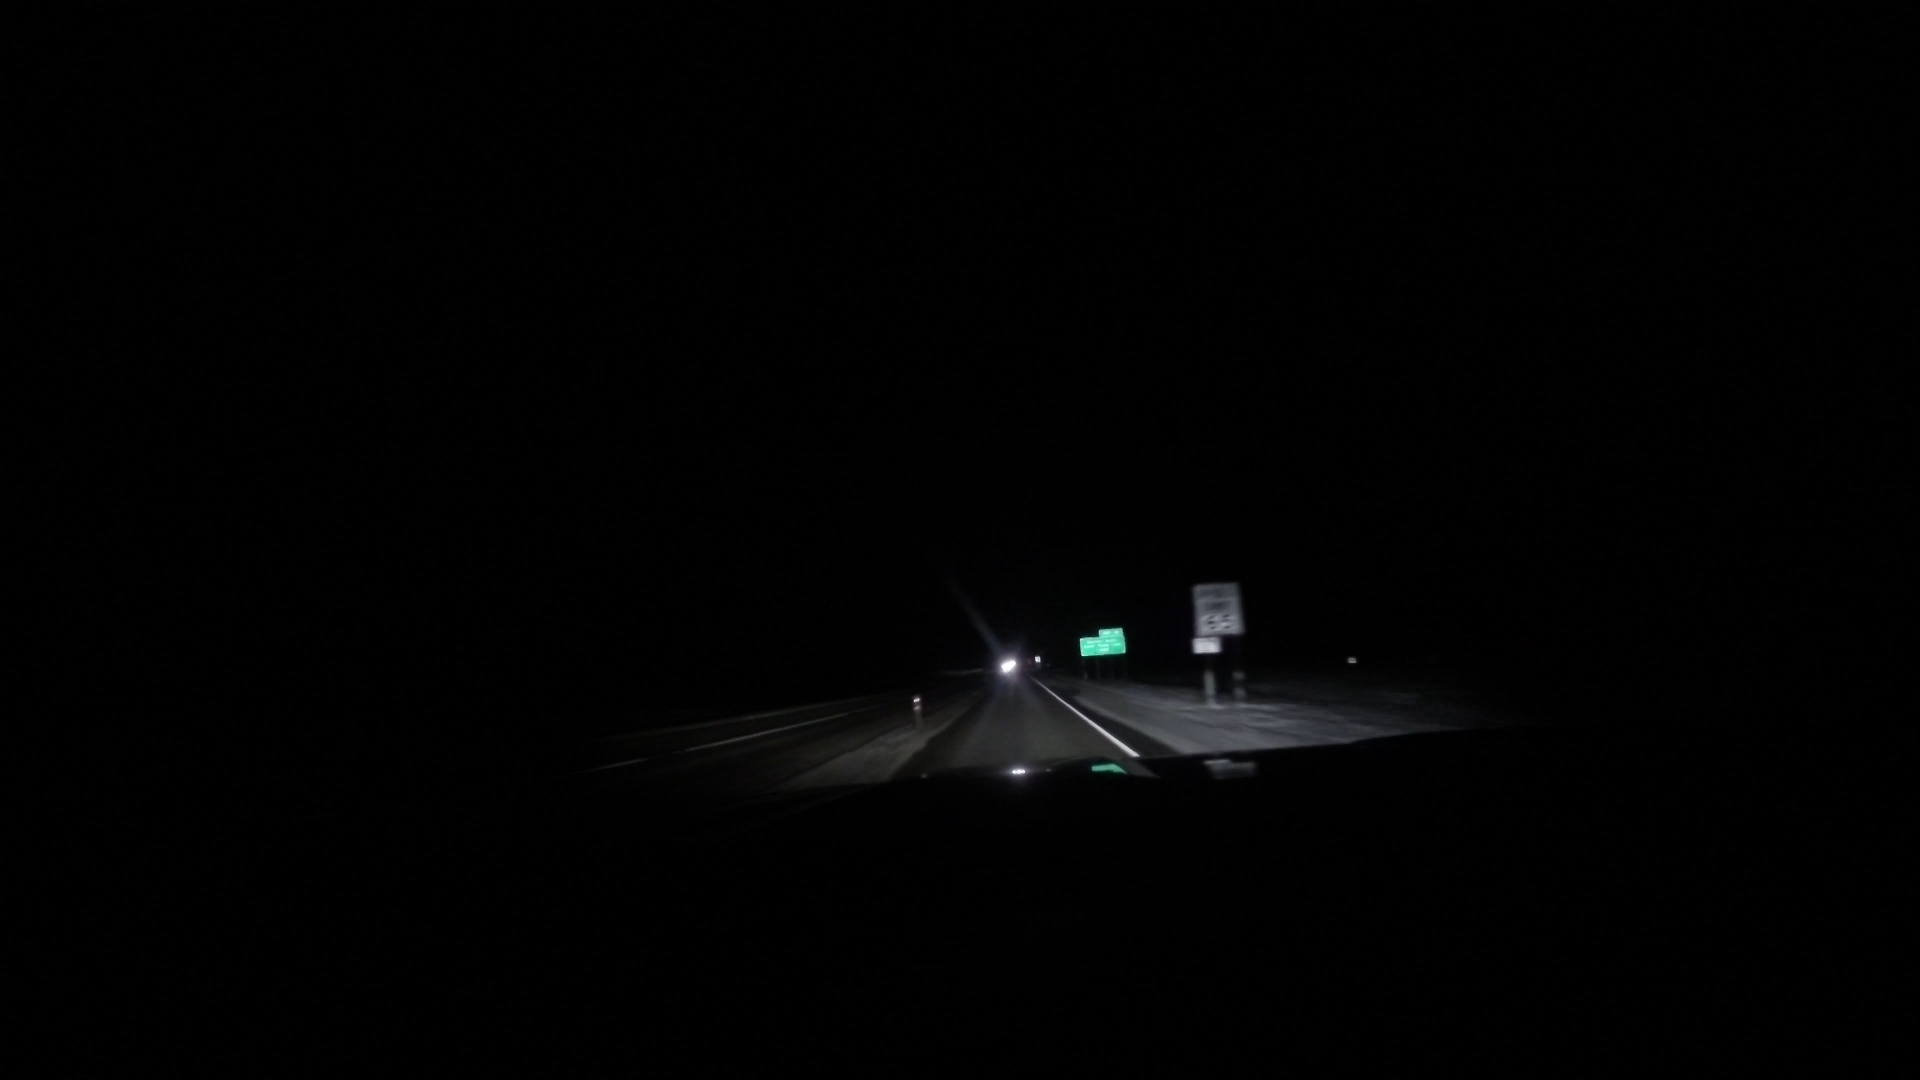
Speed limit sign label: mph65